Davi Millsaps

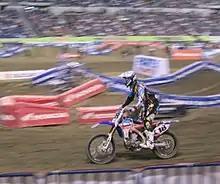
Joe Gibbs Racing Motocross' Davi Millsaps at Lucas Oil Stadium in Indianapolis, Indiana for Monster Energy AMA Supercross. (Round 10 of the 2011 season).

2004: 9th (125 2T ESX), 8th (125 2T MX); 2005: 3rd (125 2T ESX), 8th (125 2T MX); 2006: 1st (250 4T ESX), 3rd (250 4T MX)